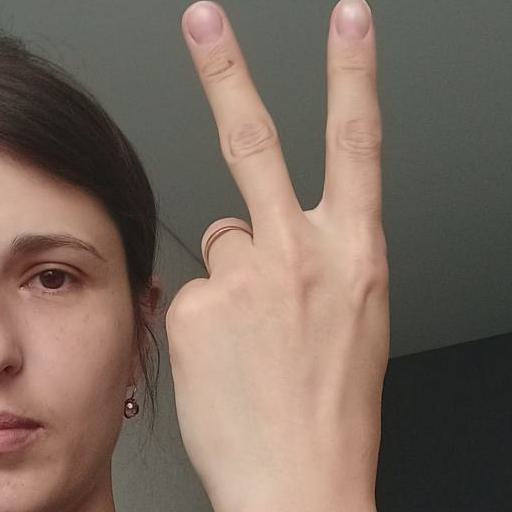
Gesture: peace_inverted